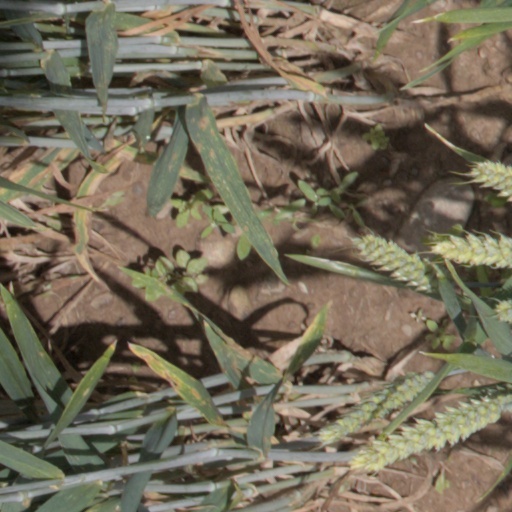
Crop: wheat